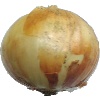
Label: Onion White 1